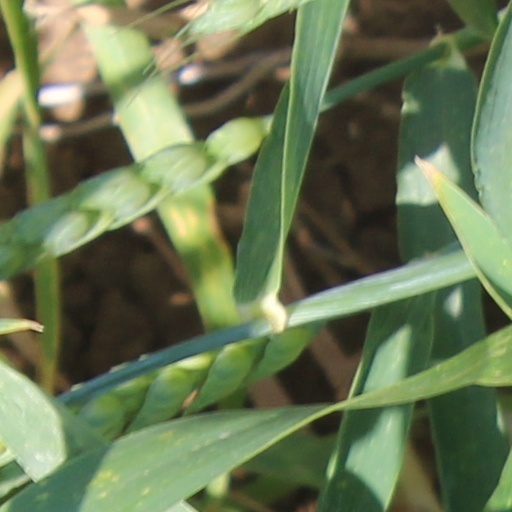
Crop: wheat